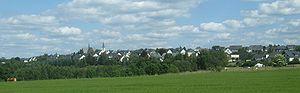
Thomm est une commune située près de la ville de Trèves en Rhénanie-Palatinat, Allemagne.